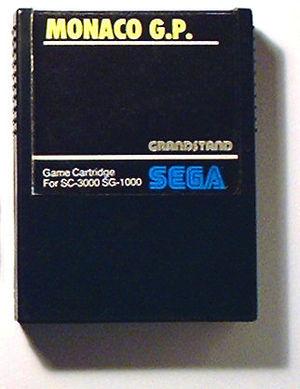
La SG-1000, également connue sous le nom Sega Game 1000, est une console de jeux vidéo de troisième génération conçue et commercialisée par le constructeur japonais Sega Enterprises, Ltd. La console marque l'entrée de Sega dans le jeu vidéo à domicile et constitue une base pour la plus fructueuse Master System. Dévoilée en 1983, la SG-1000 sort le même jour que la Famicom de Nintendo au Japon. Elle est mise sur le marché sous plusieurs formes, comprenant l'ordinateur SC-3000 et la version redessinée SG-1000 II lancée en 1984.